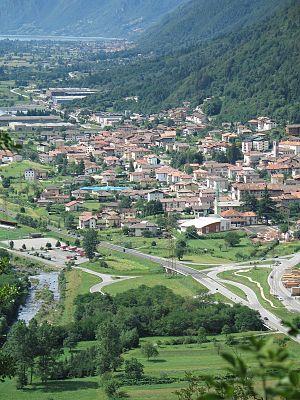
Condino est une ancienne commune italienne d'environ 1 500 habitants située dans la province autonome de Trente dans la région du Trentin-Haut-Adige dans le nord-est de l'Italie. Depuis le 1ᵉʳ janvier 2016, elle forme avec les communes de Brione et Cimego la nouvelle commune de Borgo Chiese.